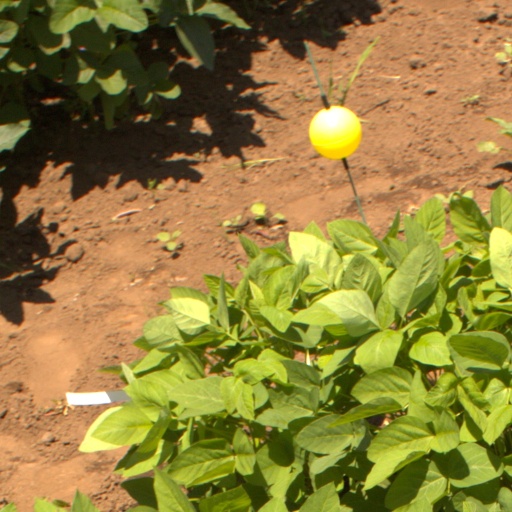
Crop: soybean